Tyssedal Church

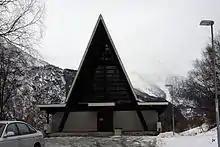
View of the church

Tyssedal Church is a parish church of the Church of Norway in Ullensvang Municipality in Vestland county, Norway. It is located in the village of Tyssedal. It is the church for the Tyssedal parish which is part of the Hardanger og Voss prosti (deanery) in the Diocese of Bjørgvin. The white, brick church was built in a modern-looking rectangular design in 1965 using plans drawn up by the architect Aksel Fronth. The church seats about 190 people.